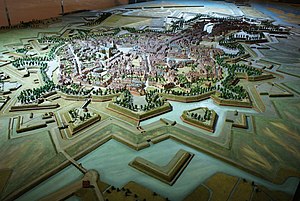
Bergen op Zoom
Modellen af Bergen op Zoom
Bergen op Zoom er en by og Kommune i provinsen Nord-Brabant i det sydvestlige Nederlandene. På dets regionalsprog udtaler man byen som Bèrrege. I Flandern skrives byen med bindestreg, altså: Bergen-op-Zoom. I uformelt skrift bliver den ofte forkortet til BoZ.